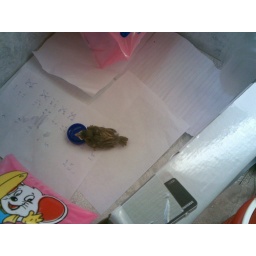
my baby bird who commited suicide by jumping off the third floor of my house 4